Jordan Mohilowski

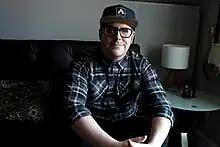

Jordan Nicolas Mohilowski is an American songwriter, producer and multi-instrumentalist, based in Nashville, Tennessee. He is the drummer for the Contemporary Christian Music band The Afters as well as a songwriter and producer. He is currently signed to Disney Music Publishing in partnership with pop songwriters/producers Emanuel Kiriakou and E. Kidd Bogart. Jordan is a GMA Dove Award winner and has received multiple BMI Awards for having some of the most performed songs on U.S. Christian radio.